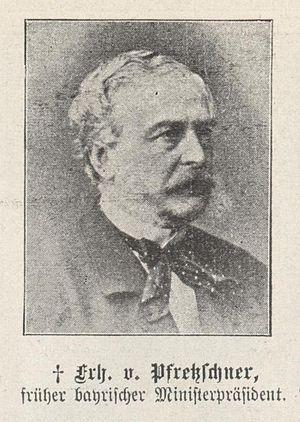
Adolphe de Pfretzschner, baron de Pfretzschner, né le 15 août 1820 à Wurtzbourg et mort le 27 avril 1901 à Munich, est un homme politique bavarois.